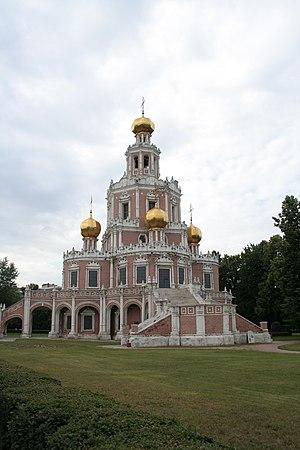
Le Baroque Narychkine, également appelé plus tardivement Baroque de Moscou ou Baroque moscovite, est le nom donné à un style particulier d'architecture baroque russe apparu à Moscou aux XVIIᵉ et XVIIIᵉ siècles.